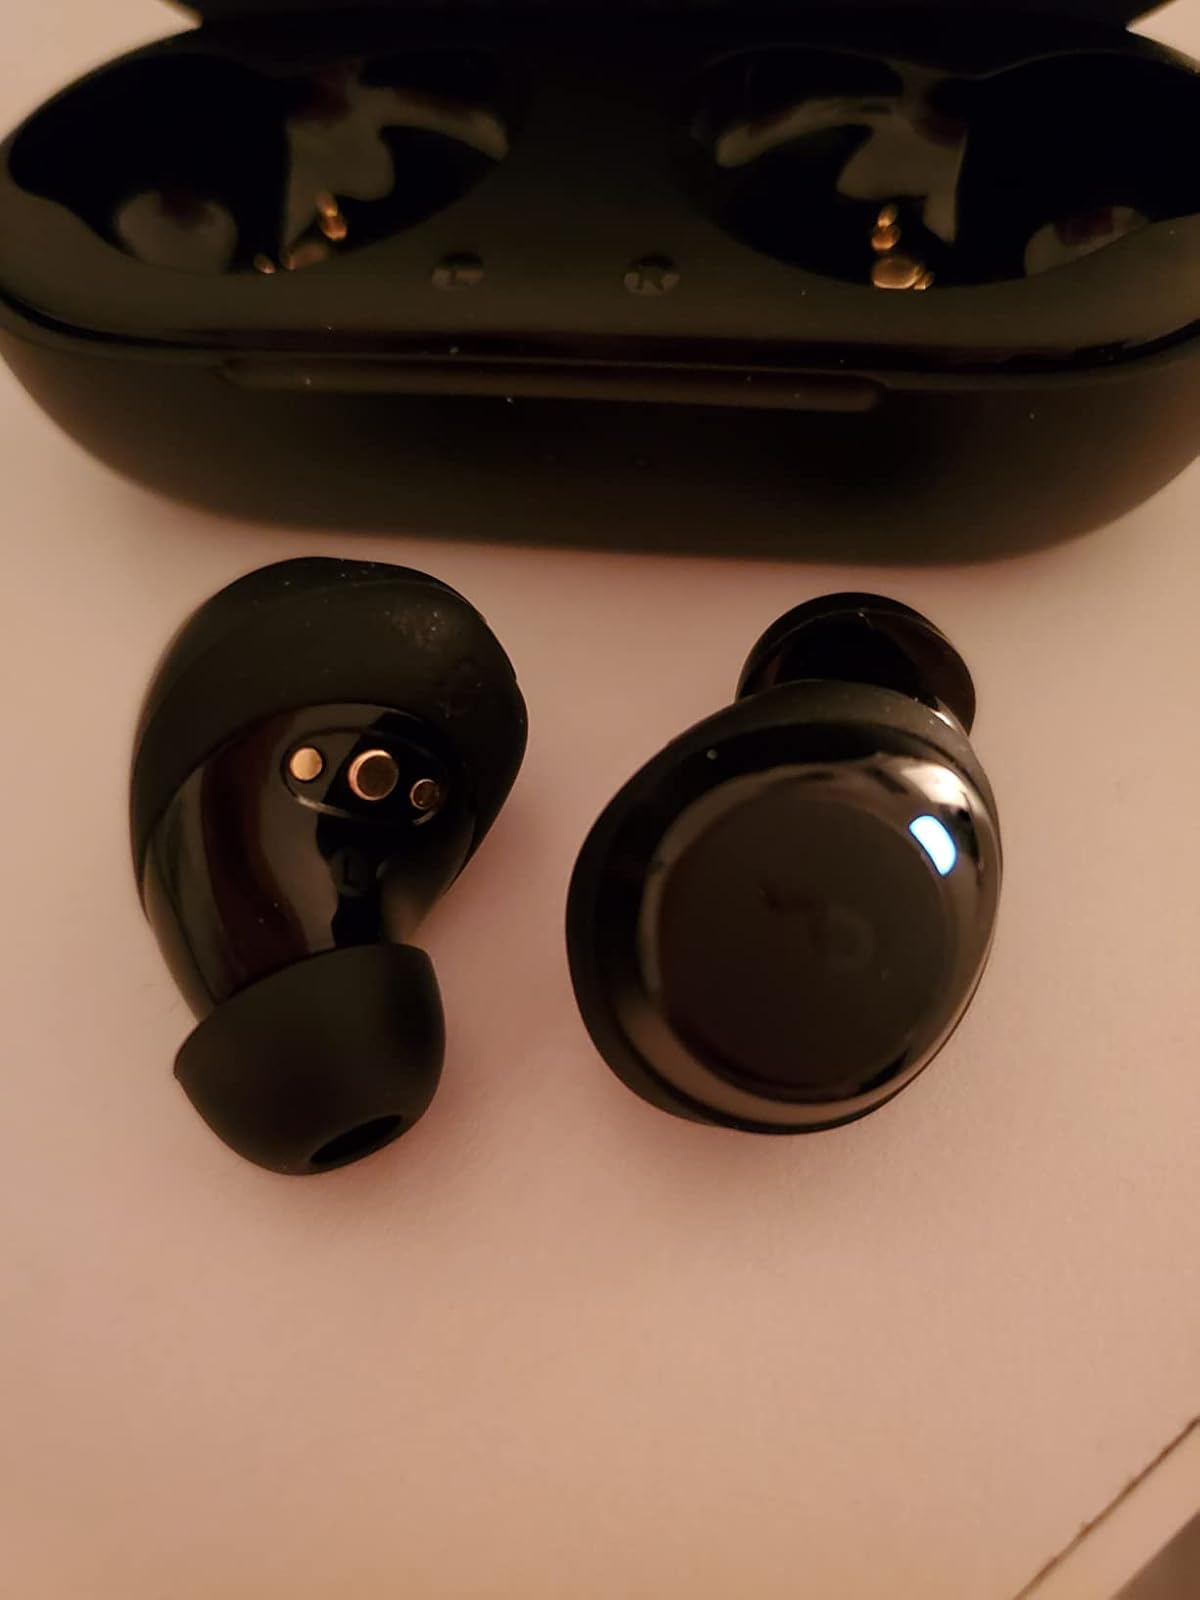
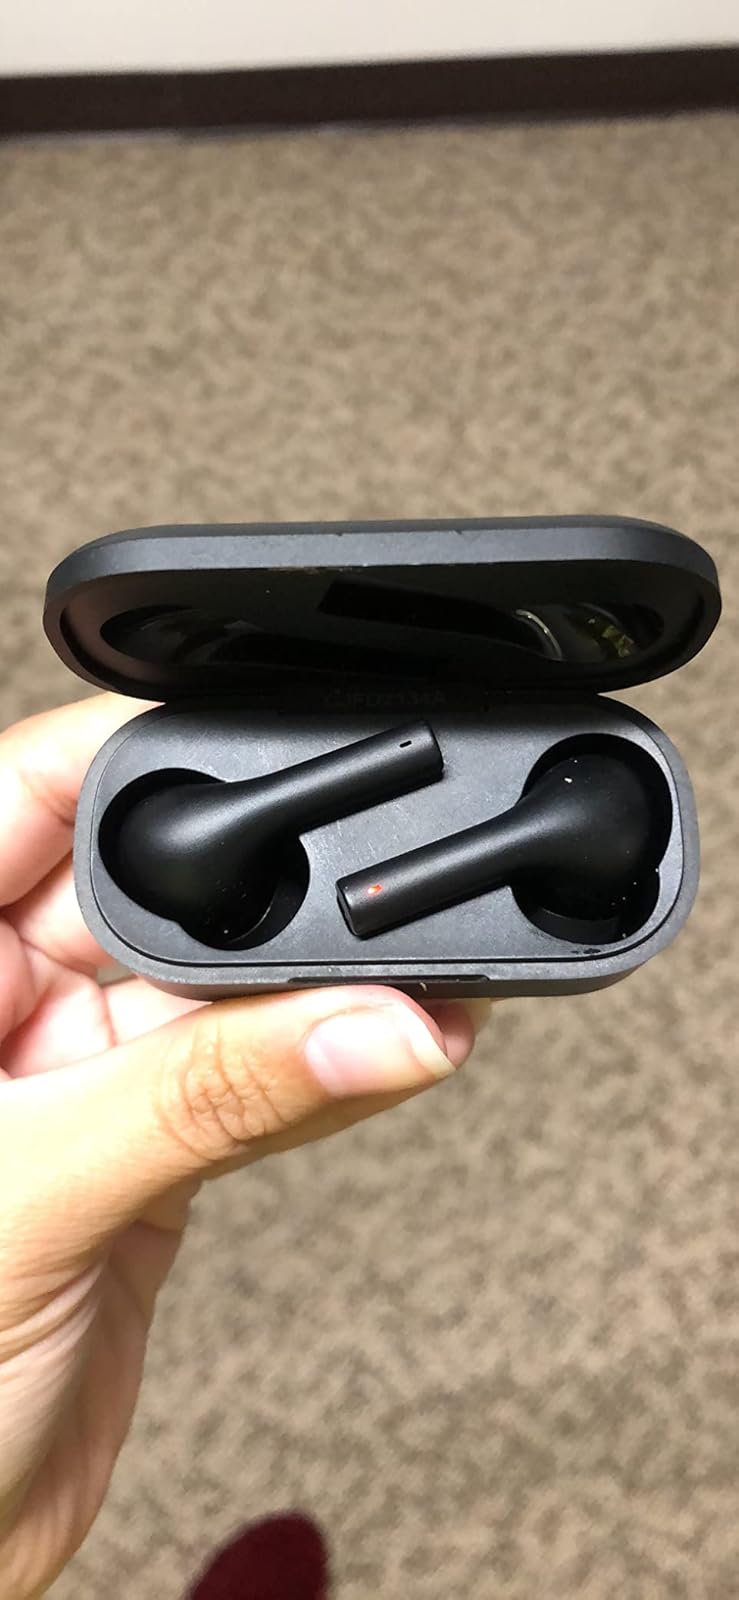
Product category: earbuds
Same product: no